Answer in natural language. Considering the relative positions, is framed landscape photograph with black wood frame (marked C) above or below white wooden chair with metal legs (marked B)? Choose between the following options: below or above
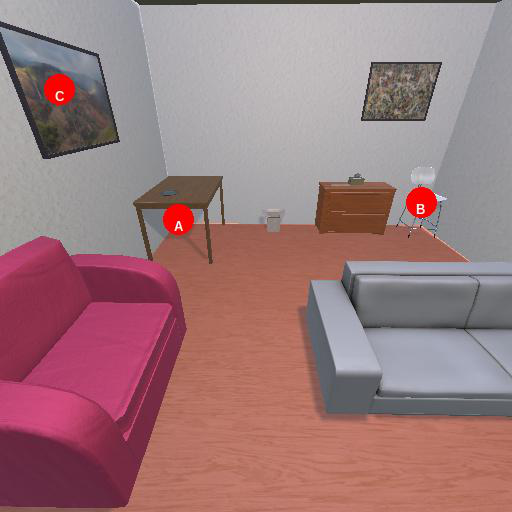
<answer>below</answer>